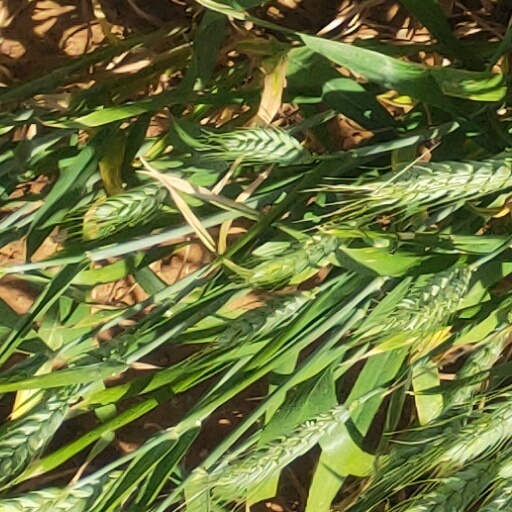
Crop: wheat